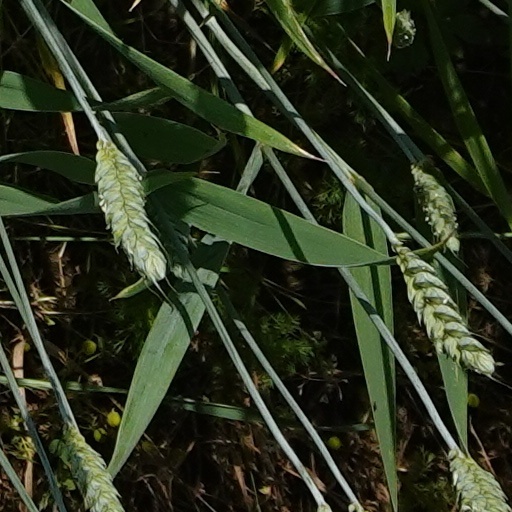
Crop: wheat